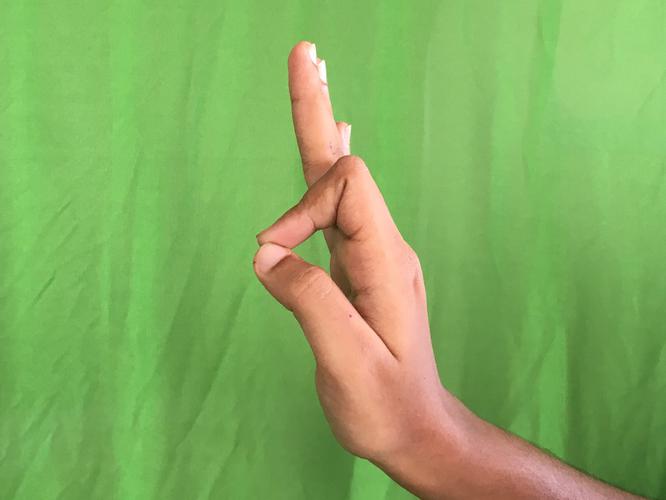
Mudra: Aralam
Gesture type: single_hand